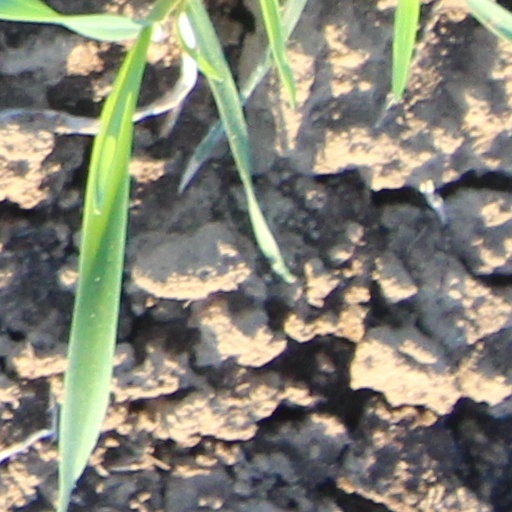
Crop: wheat